Austa Densmore Sturdevant

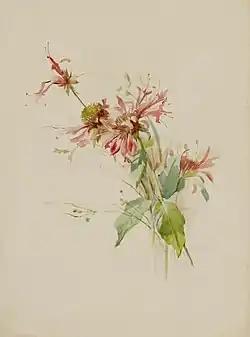
"Bergamot (or Bee Baum)"

Sturdevant née Densmore was born in Blooming Valley, Pennsylvania in 1855. She married James Warner Sturdevant with whom she had two children. She studied at Allegheny College where she earned both a bachelor's and Master of Arts degree. She went on to study at the Art Students League of New York and the Metropolitan Museum of Art. In 1895 she went to Paris for several years to continue her studies. In Paris she exhibited at the Paris Salon.